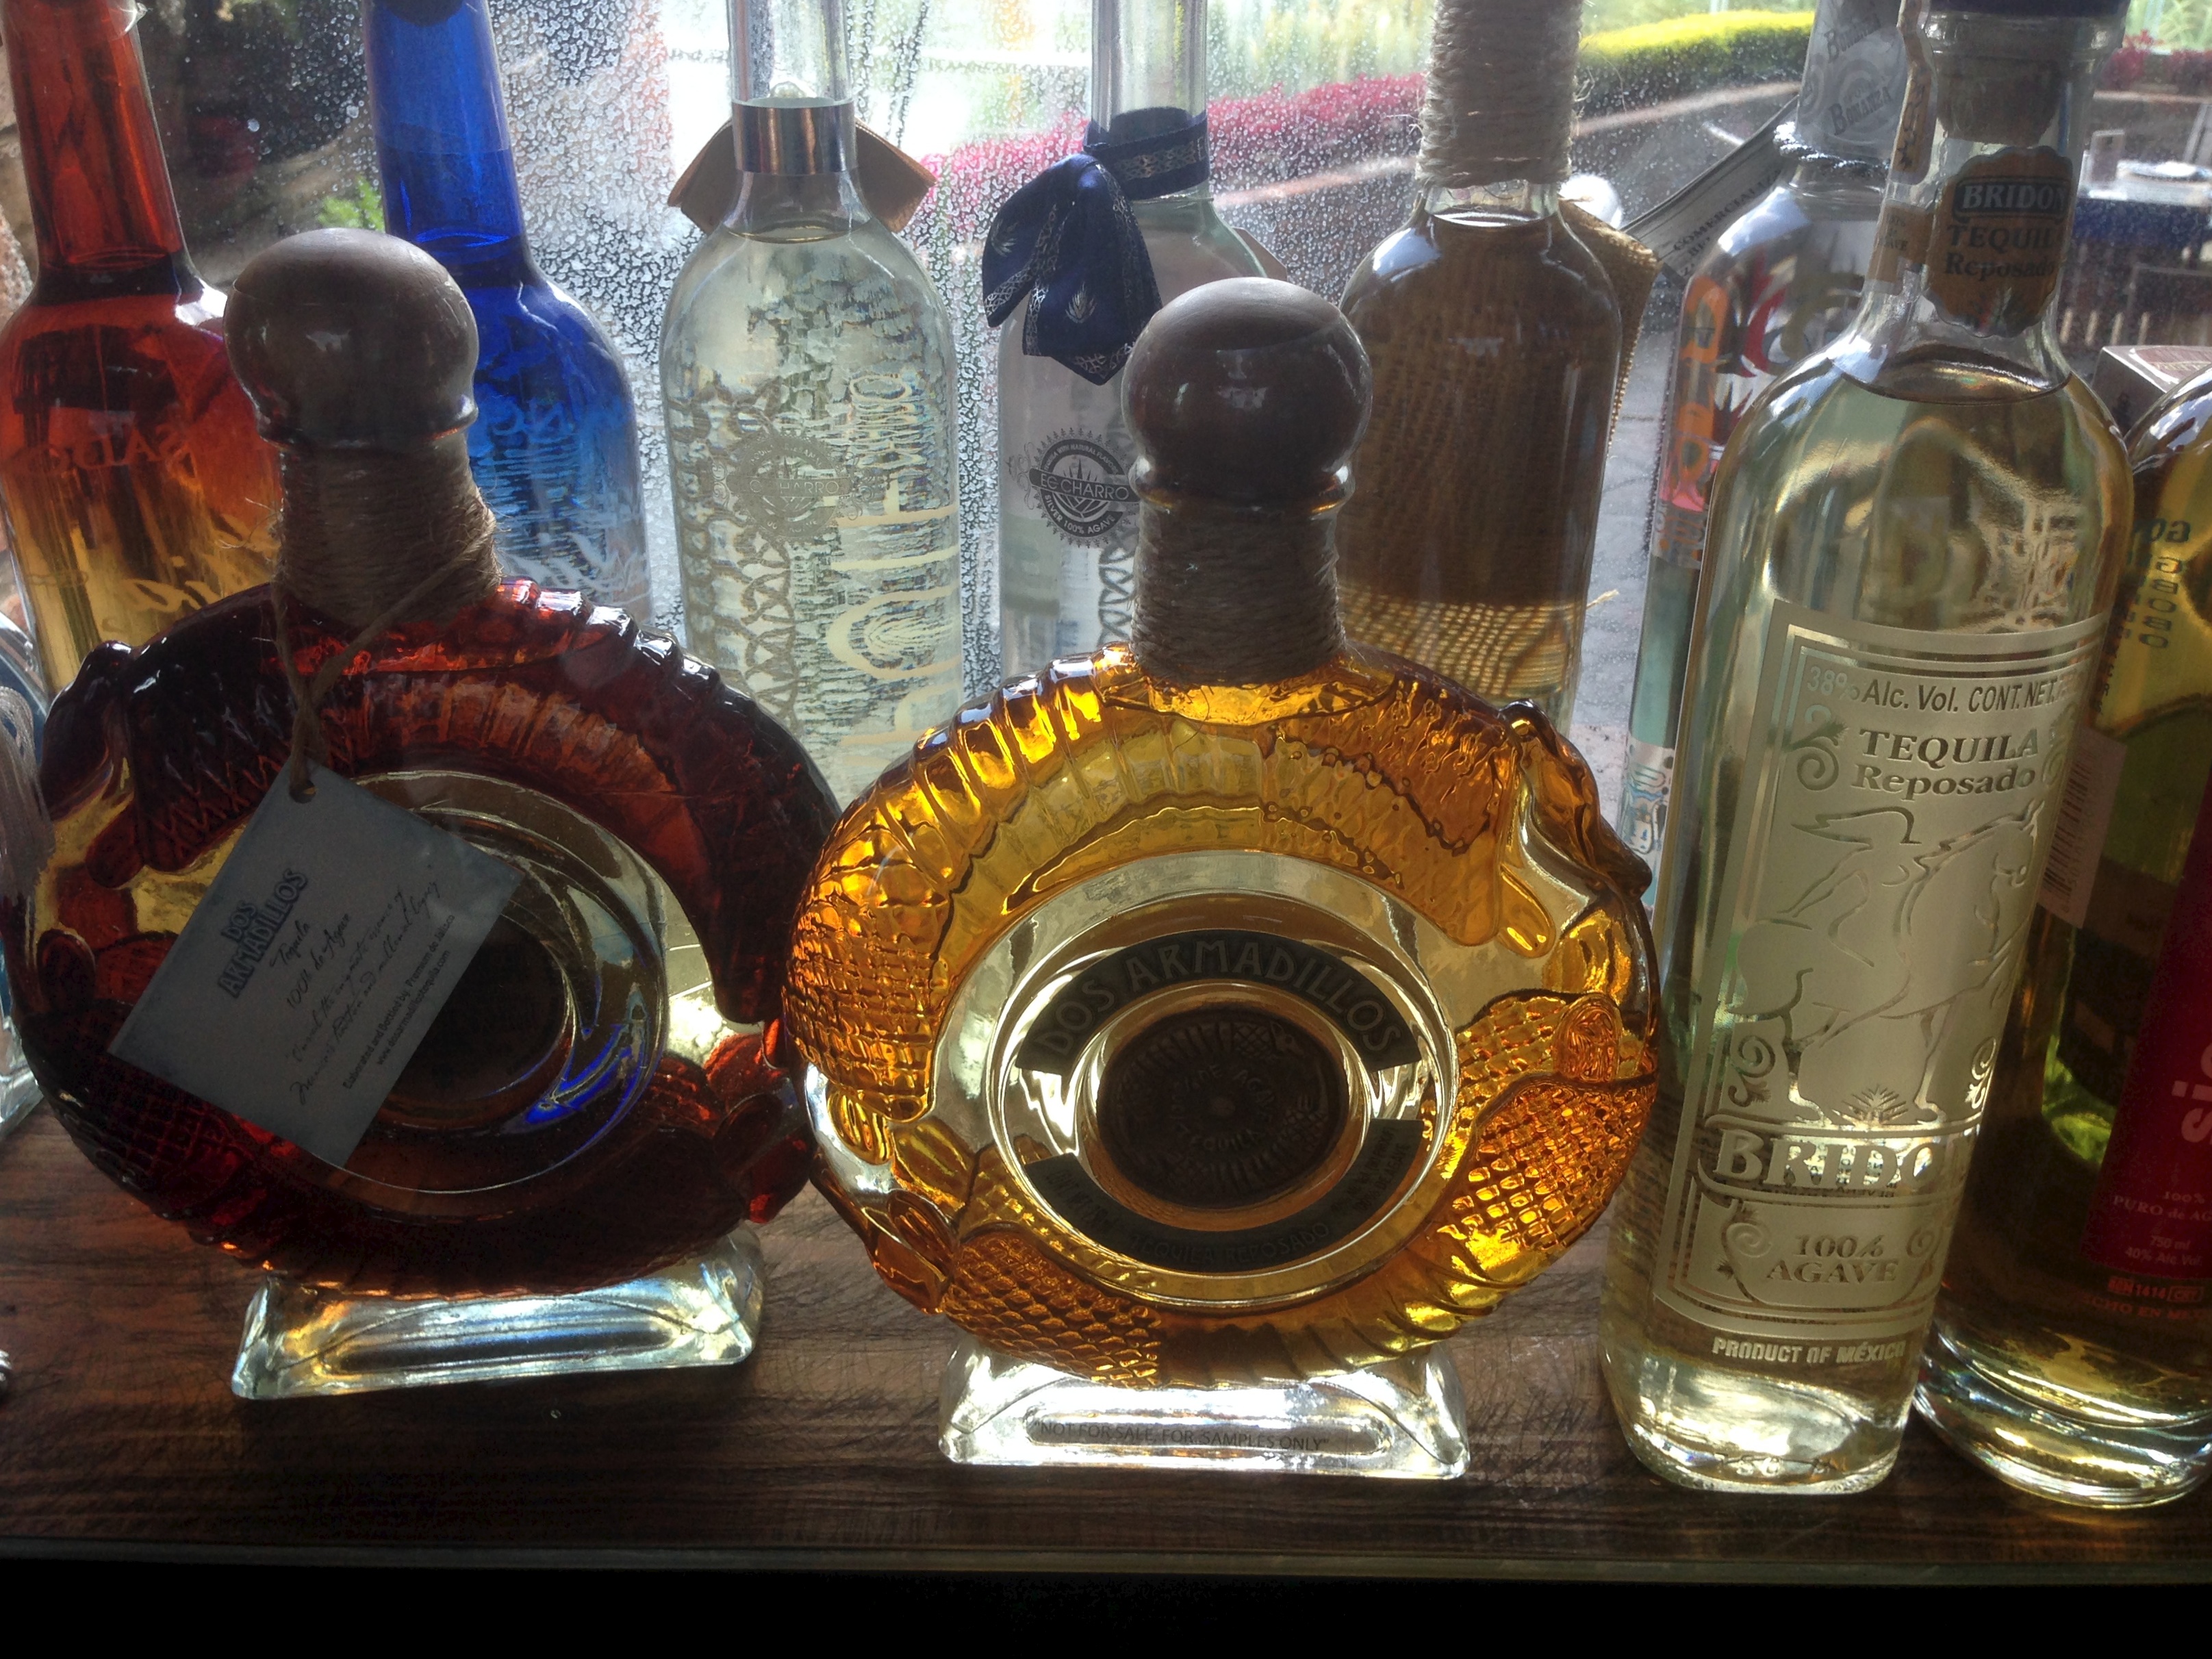
glass, drink, bottle, whisky, liqueur, alcoholic beverage, distilled beverage